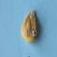
Maize quality: Bad